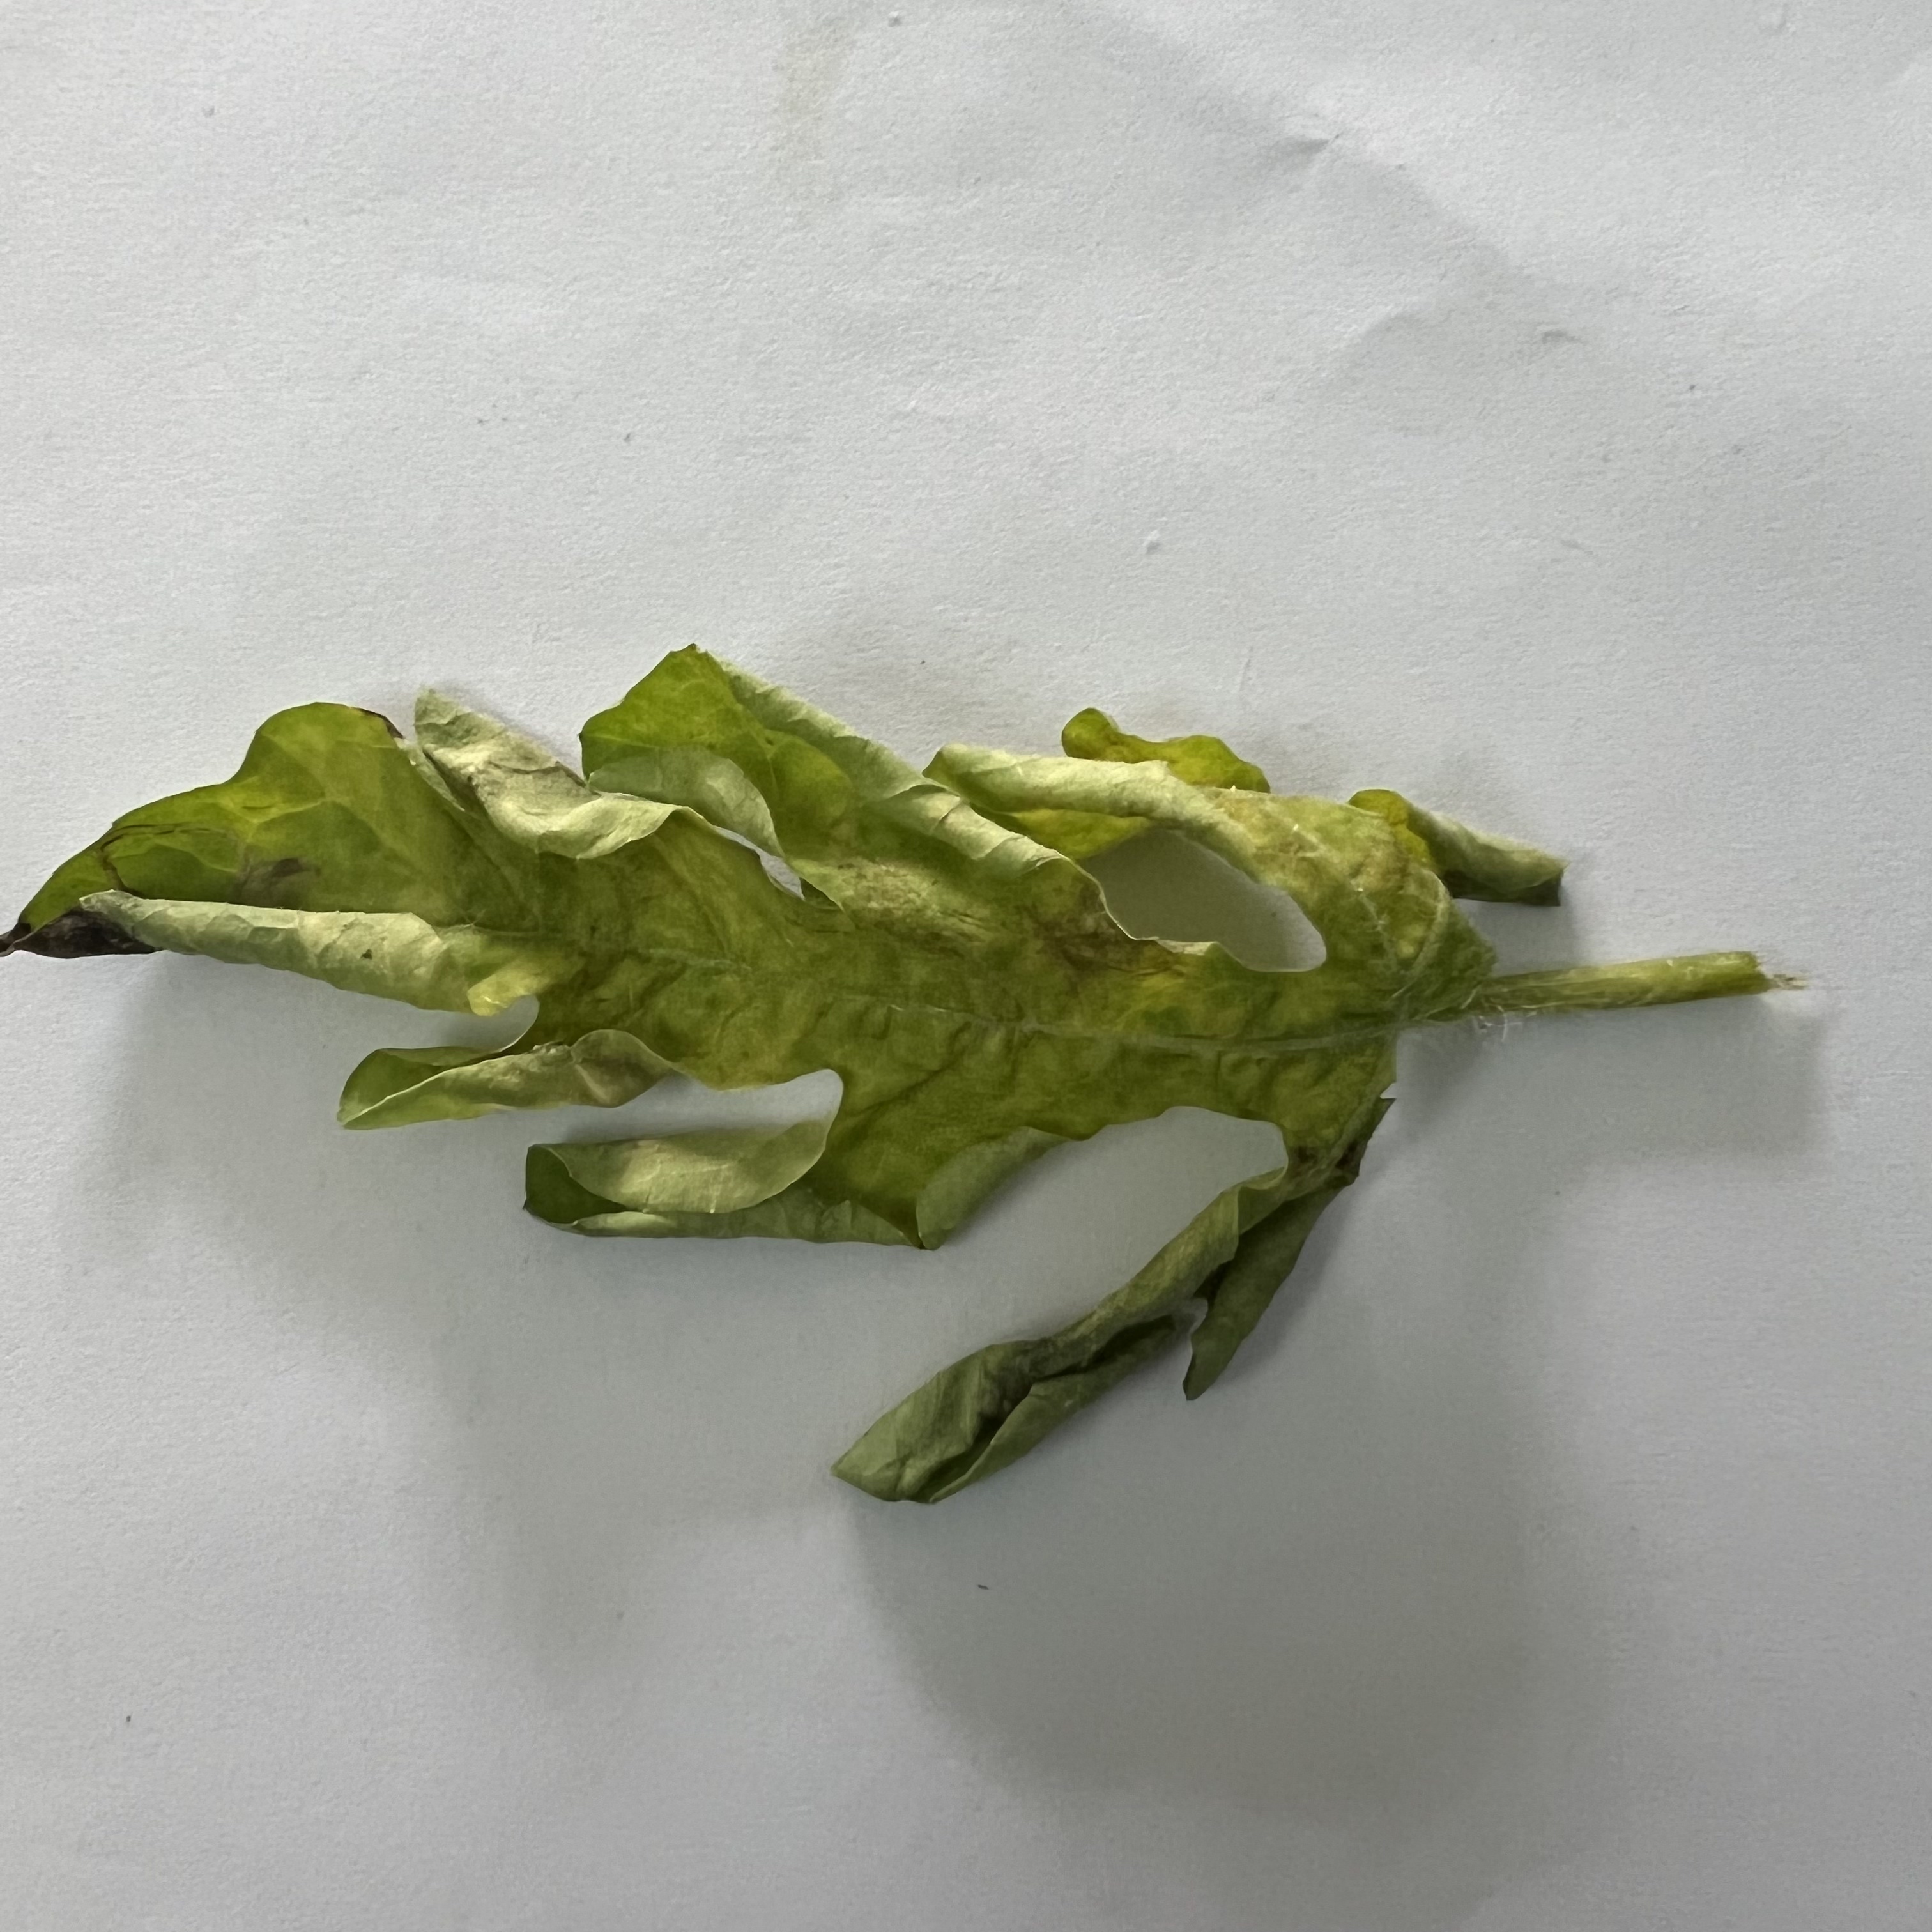
Label: Mosaic_Virus